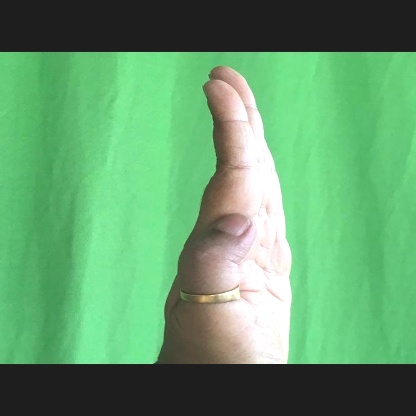
Mudra: Pathaka